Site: brandenburg
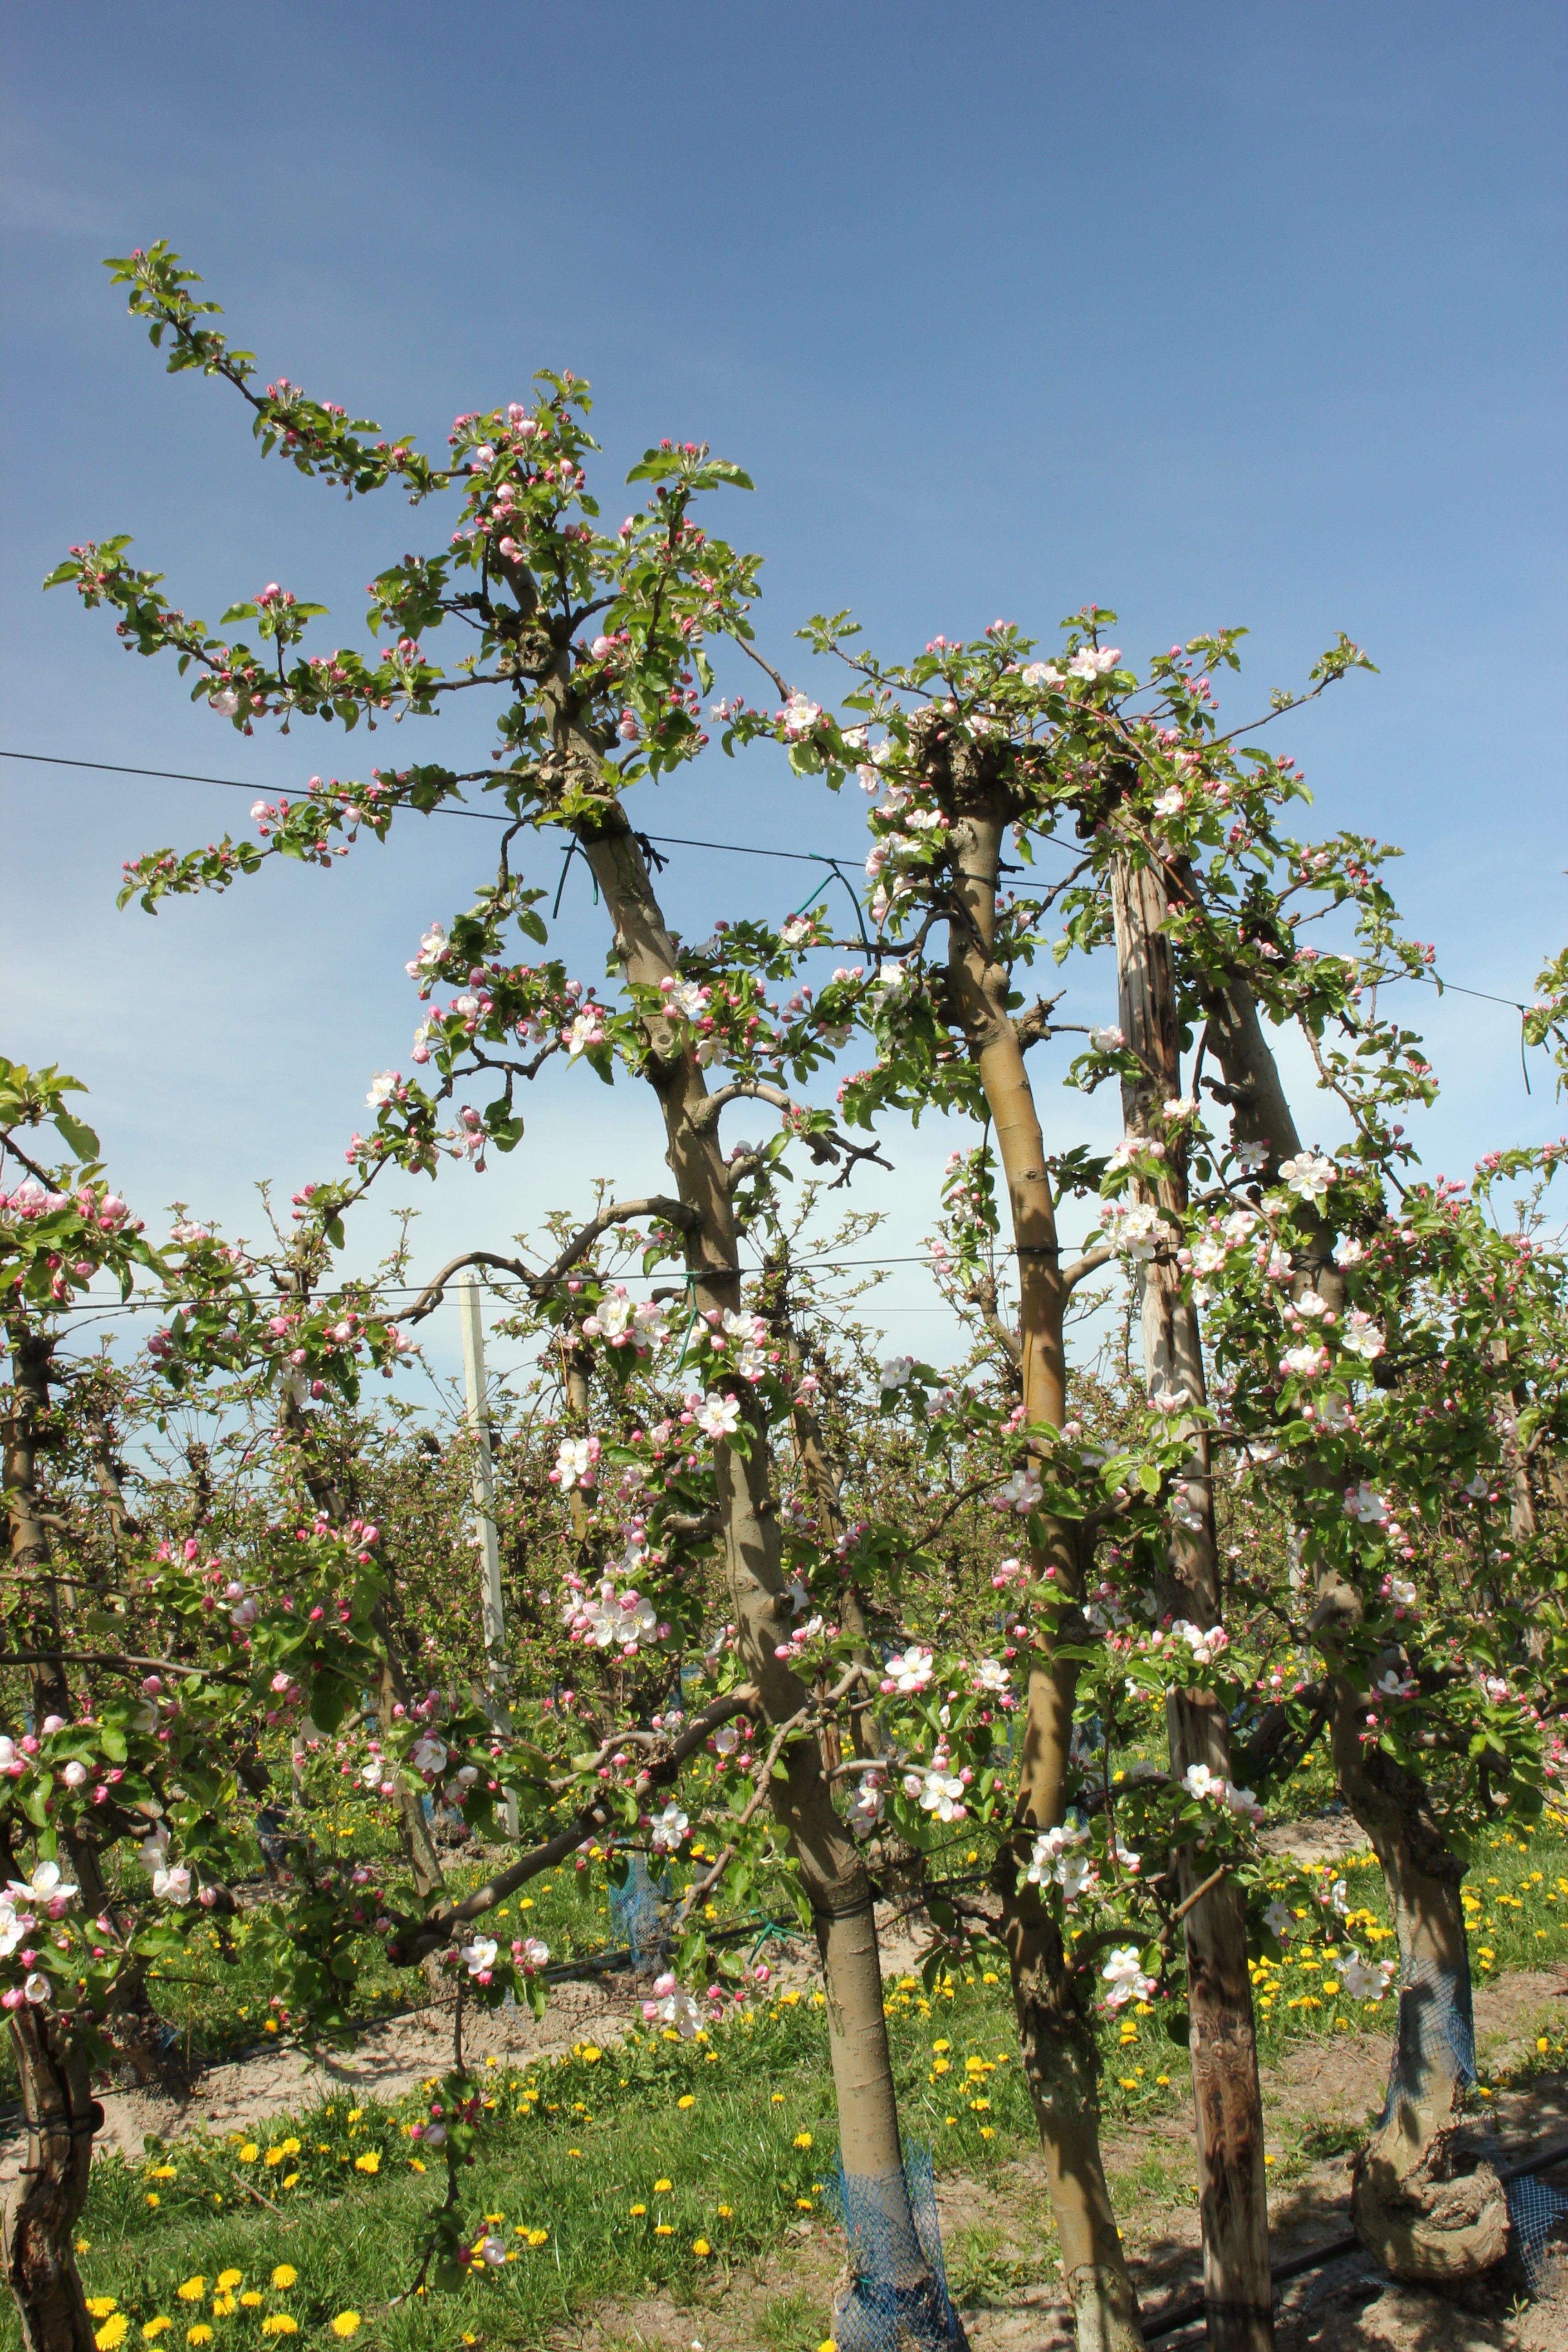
Growth stage (BBCH 57): Inflorescence emergence